Marion Seve

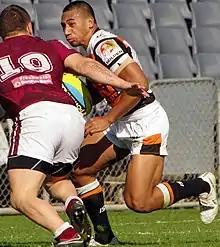

Marion Seve (born 27 May 1995) is a Samoa international rugby league footballer who plays as a for the Melbourne Storm in the National Rugby League (NRL).